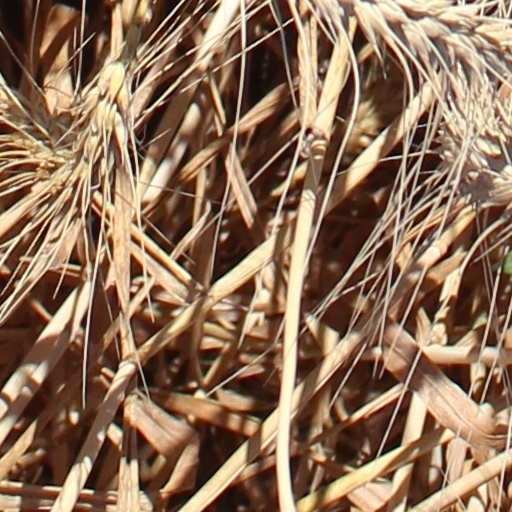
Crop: wheat